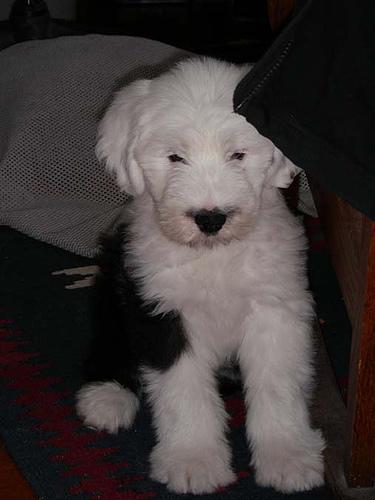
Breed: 257-n000108-Old_English_sheepdog